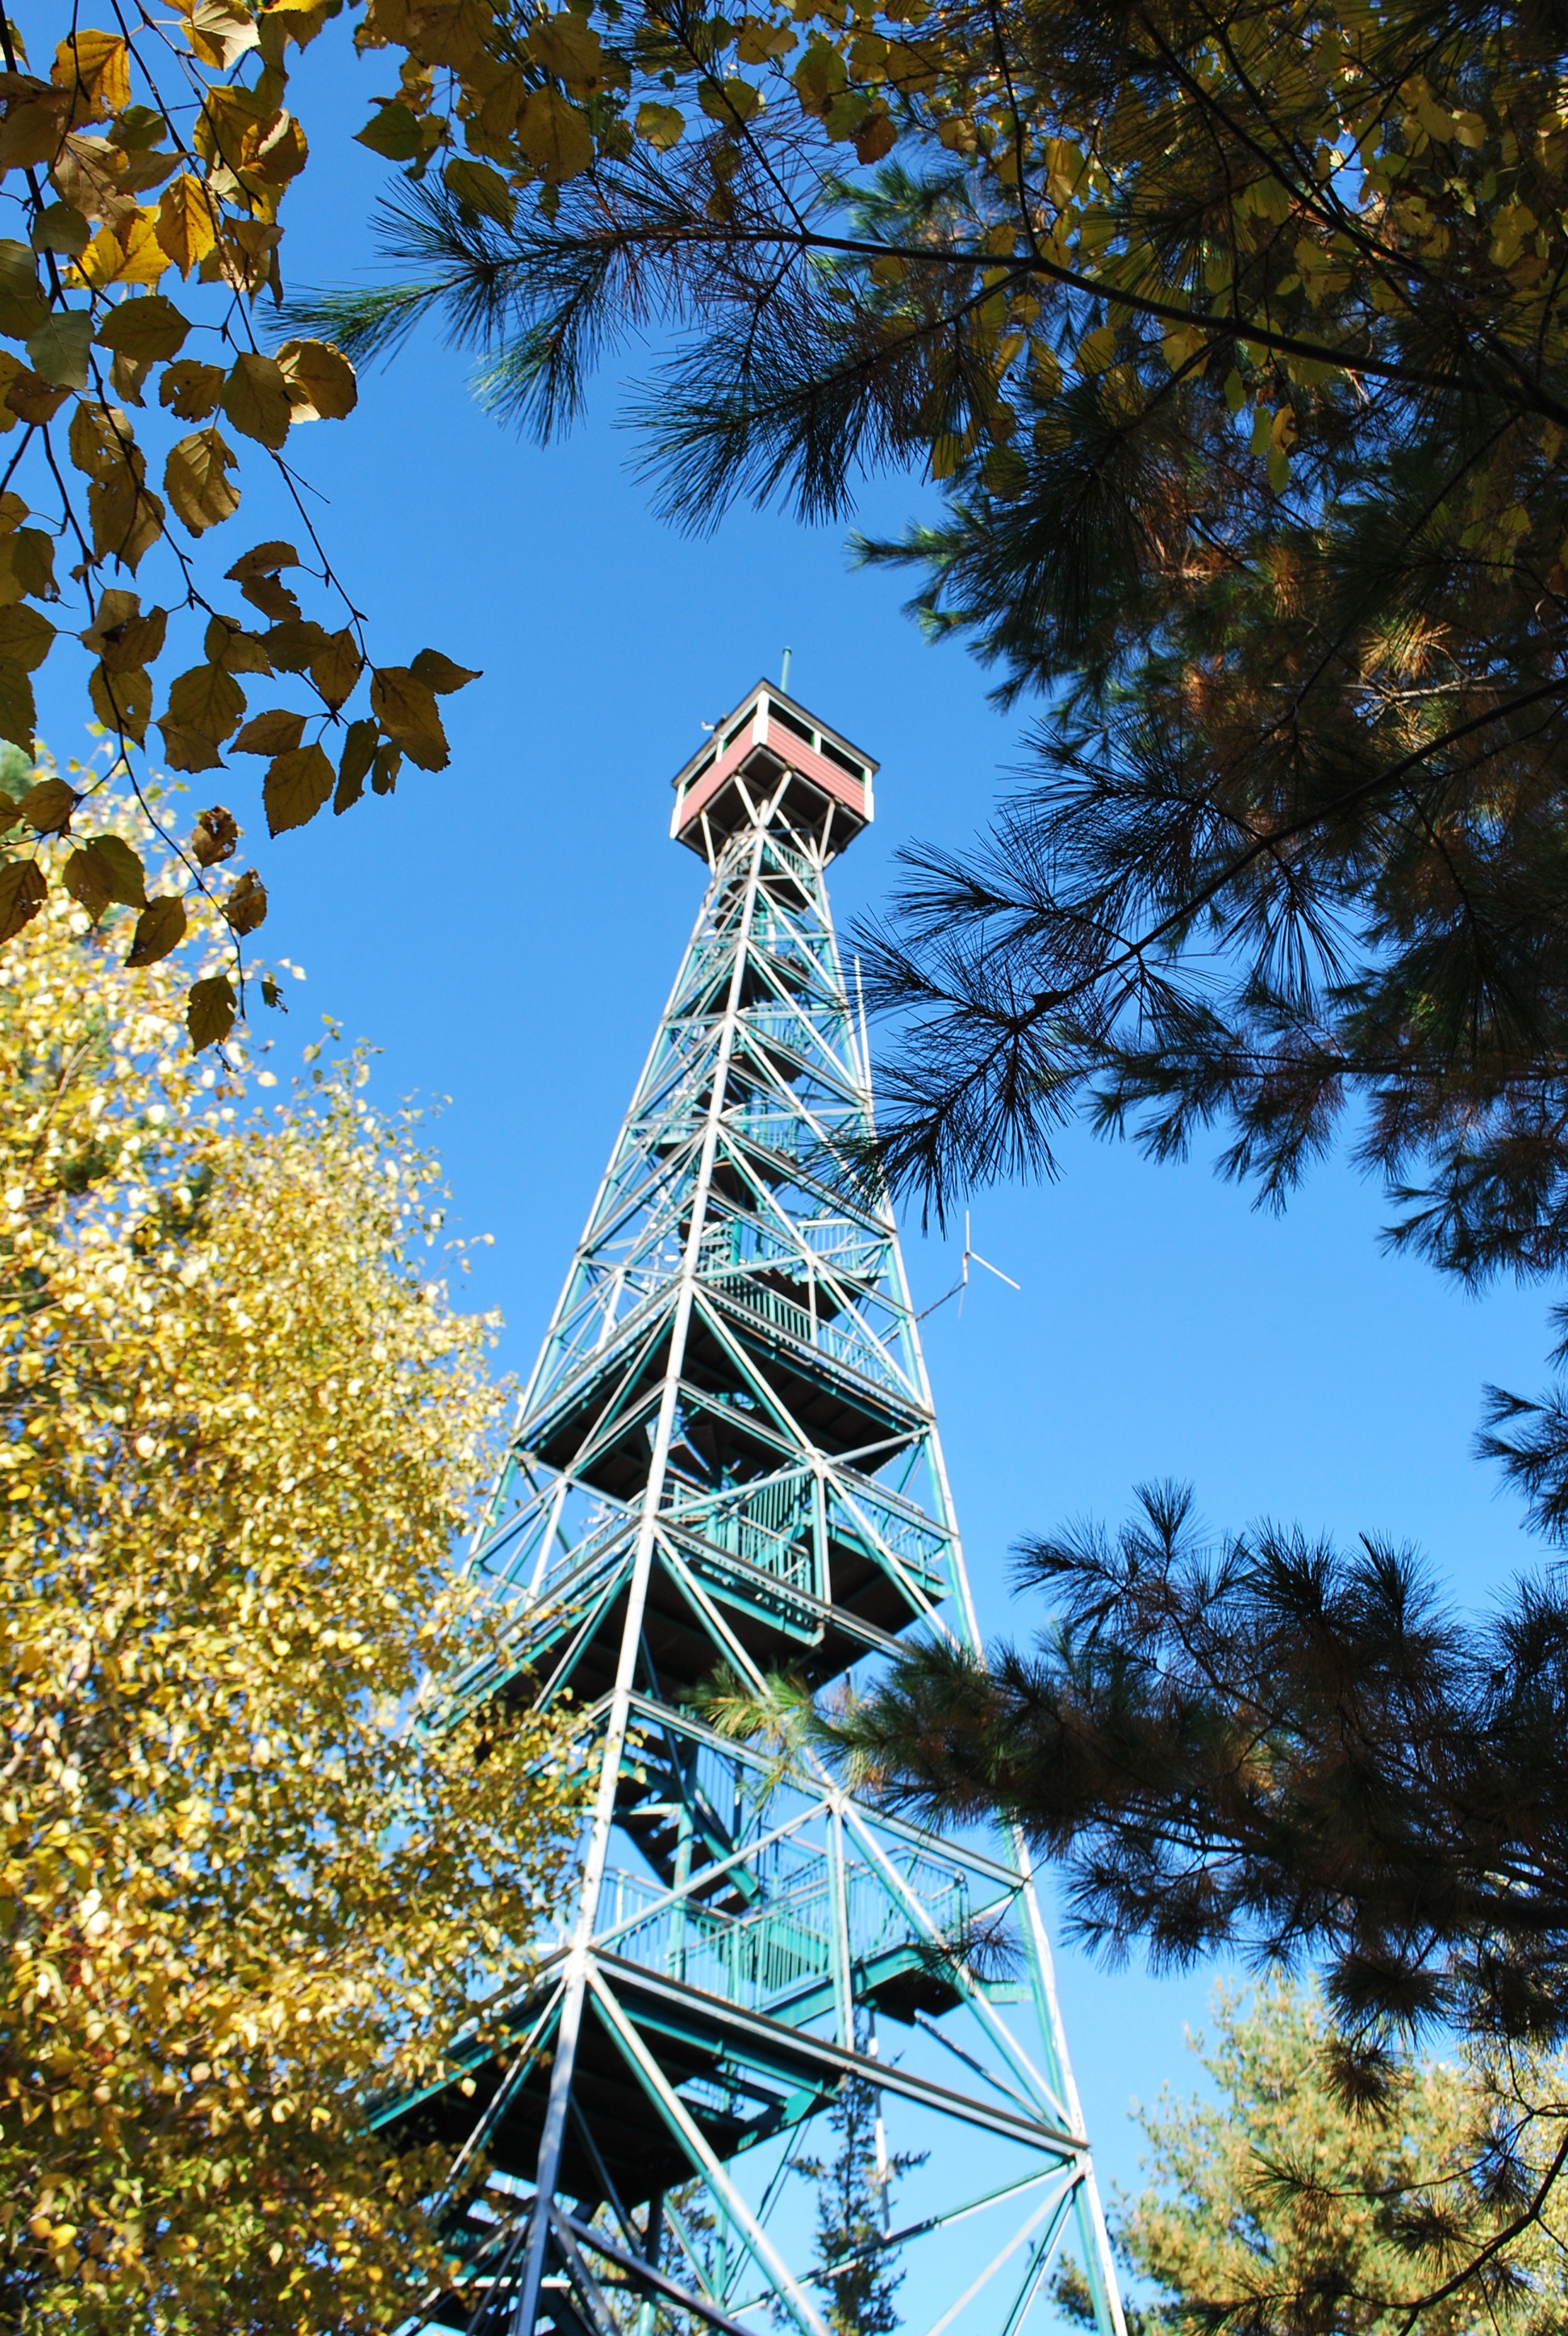
tree, nature, forest, outdoor, winter, plant, leaf, flower, summer, lookout, tower, scenic, autumn, christmas tree, season, day, temagami, woody plant